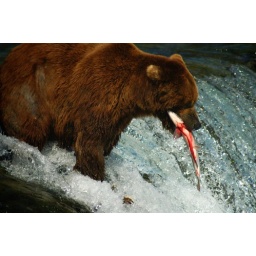
This is a picture of a large bear eating a bloody salmon at Brooks Camp in Alaska.